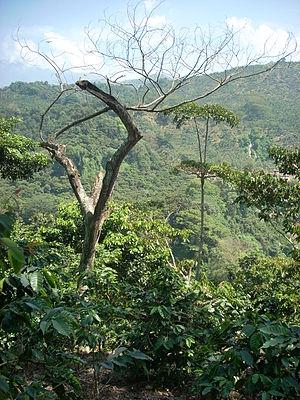
La culture caféière au Guatemala représente une part importante de l'économie nationale. Le pays a été le premier producteur de café d'Amérique centrale durant une grande partie du XXᵉ siècle. Il a été dépassé par le Honduras en 2011, bien que les statistiques officielles ne prennent pas en compte les exportations illégales vers le Mexique et le Honduras.